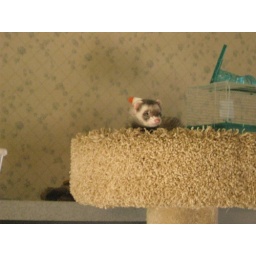
Natasha in the cat tree